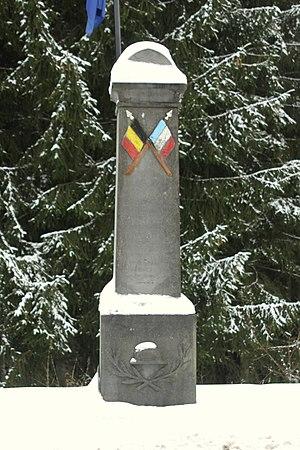
Monuments des Français à Martelange